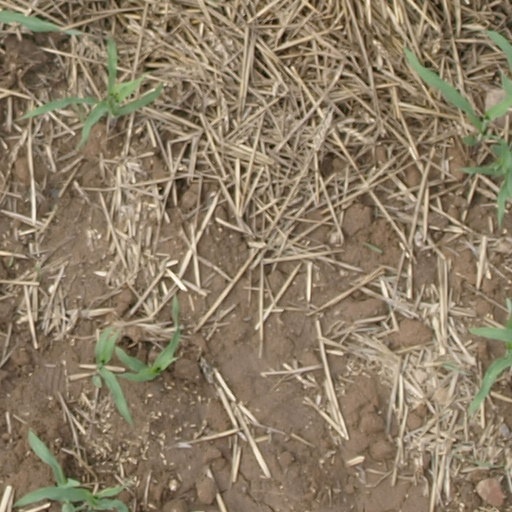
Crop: maize; corn